Kirkcudbright Tolbooth

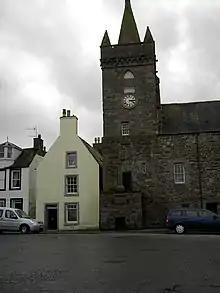

At least two buildings served as the tolbooth for the royal burgh of Kirkcudbright prior to the construction of the surviving building. The whereabouts of the original medieval tolbooth are uncertain; the site and its building materials were sold by the burgh council a few years after they acquired a former church to replace it in 1570. The church, which stood a short distance to the east of the current building, was converted for use as a tolbooth and maintained, but by 1625 the councilors were complaining about the condition of the building, and declared their intention to construct a new building that would serve the needs of the town. Funds were raised from local landowners, by giving over a portion of the fines collected by local magistrates to the council, and by selling rights to the booths that would be available in the new building; Sir John Gordon of Lochinvar also provided a loan of £2000. Construction began in 1627, and the building was completed in 1629.